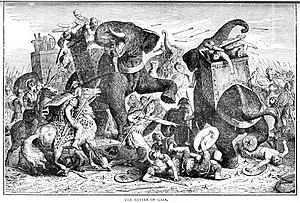
La bataille de Gaza oppose en 312 av. J.-C. dans le contexte des guerres des diadoques Ptolémée, satrape d'Égypte, à Démétrios, fils d’Antigone le Borgne, maître de l'Asie. Elle voit la victoire de Ptolémée ; même si celui-ci doit rapidement abandonner ses conquêtes en Syrie et en Phénicie.
Gaza est la ville qui donne son nom à ce territoire longiligne appelé « bande de Gaza ». Le terme Gaza city en français est un abus de langage pour la ville de Gaza. Après avoir été mise sous l'autorité civile et militaire de l'Autorité palestinienne dès l'application des accords de Jéricho et Gaza de 1994 avec Israël, elle est depuis juin 2007 la ville la plus importante sous l'autorité du Hamas.
La situation géographique de Gaza, entre Égypte et Asie, en fait dans l'Antiquité un pôle stratégique majeur et un carrefour économique. De fait, la ville fut à maintes reprises convoitée et assiégée.